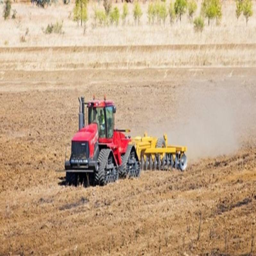
a tractor works to clear land .